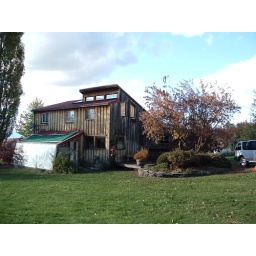
Picture of the south side of my house in October. That reflection on the 'front' is the glass of the greenhouse.